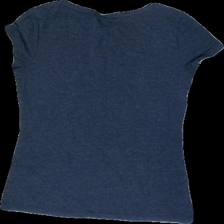
View: back
Type: T-shirt
Category: Ladies
Brand: H&M
Colors: Blue
Material: 57% polyester, 43% cotton
Cut: C-collar, Tight
Size: S
Price range: <50
Recommended usage: Export